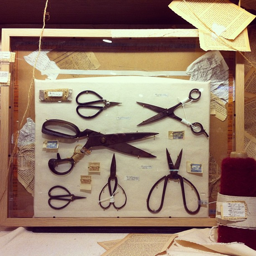
The display case has many different scissors on it.
a display of several different kinds of scissors
Looking down at a labelled display of various pairs of scissors
We are looking at a display of old scissors.
A group of scissors arranged with labels.